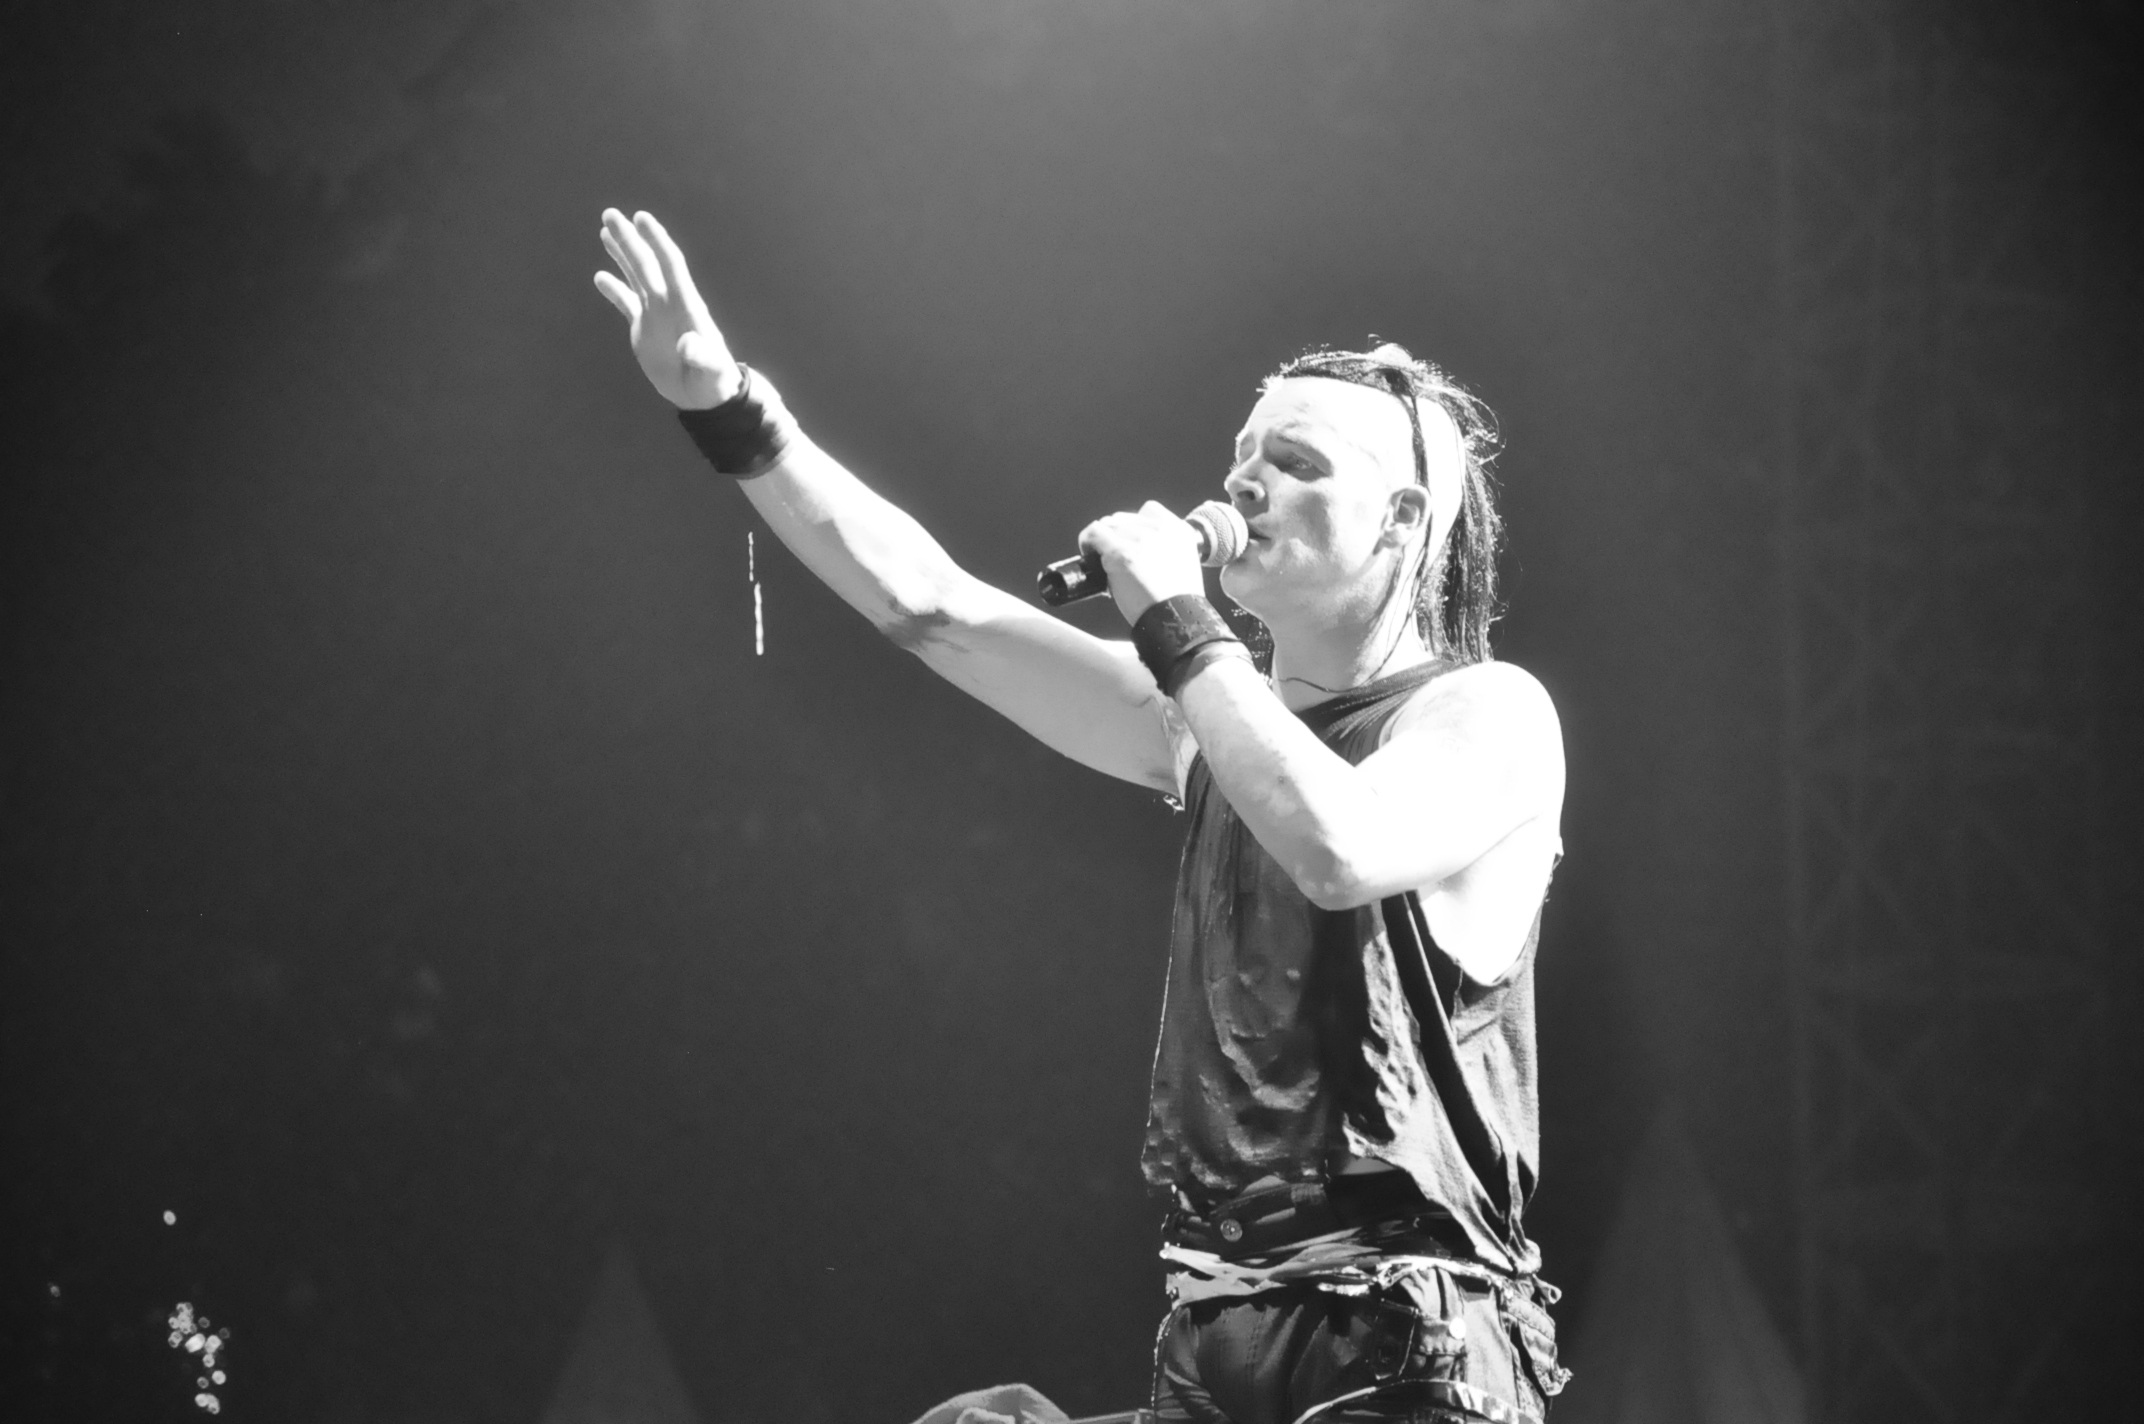
music, black and white, photography, concert, musician, black, monochrome, performance art, stage, performance, singing, event, guitarist, indonesia, entertainment, ramones, performing arts, misfits, monochrome photography, modern dance, markyramone, michalegraves, heyho